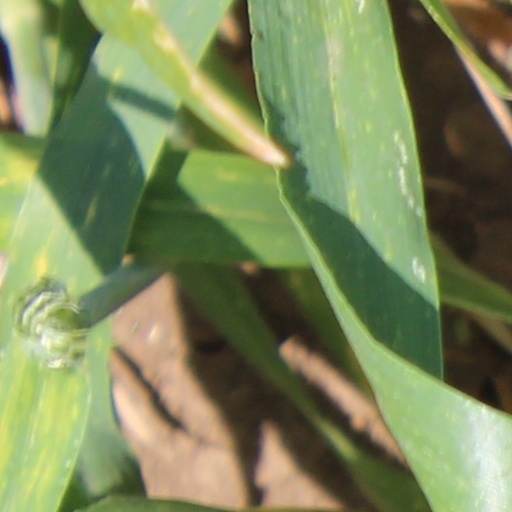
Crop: wheat